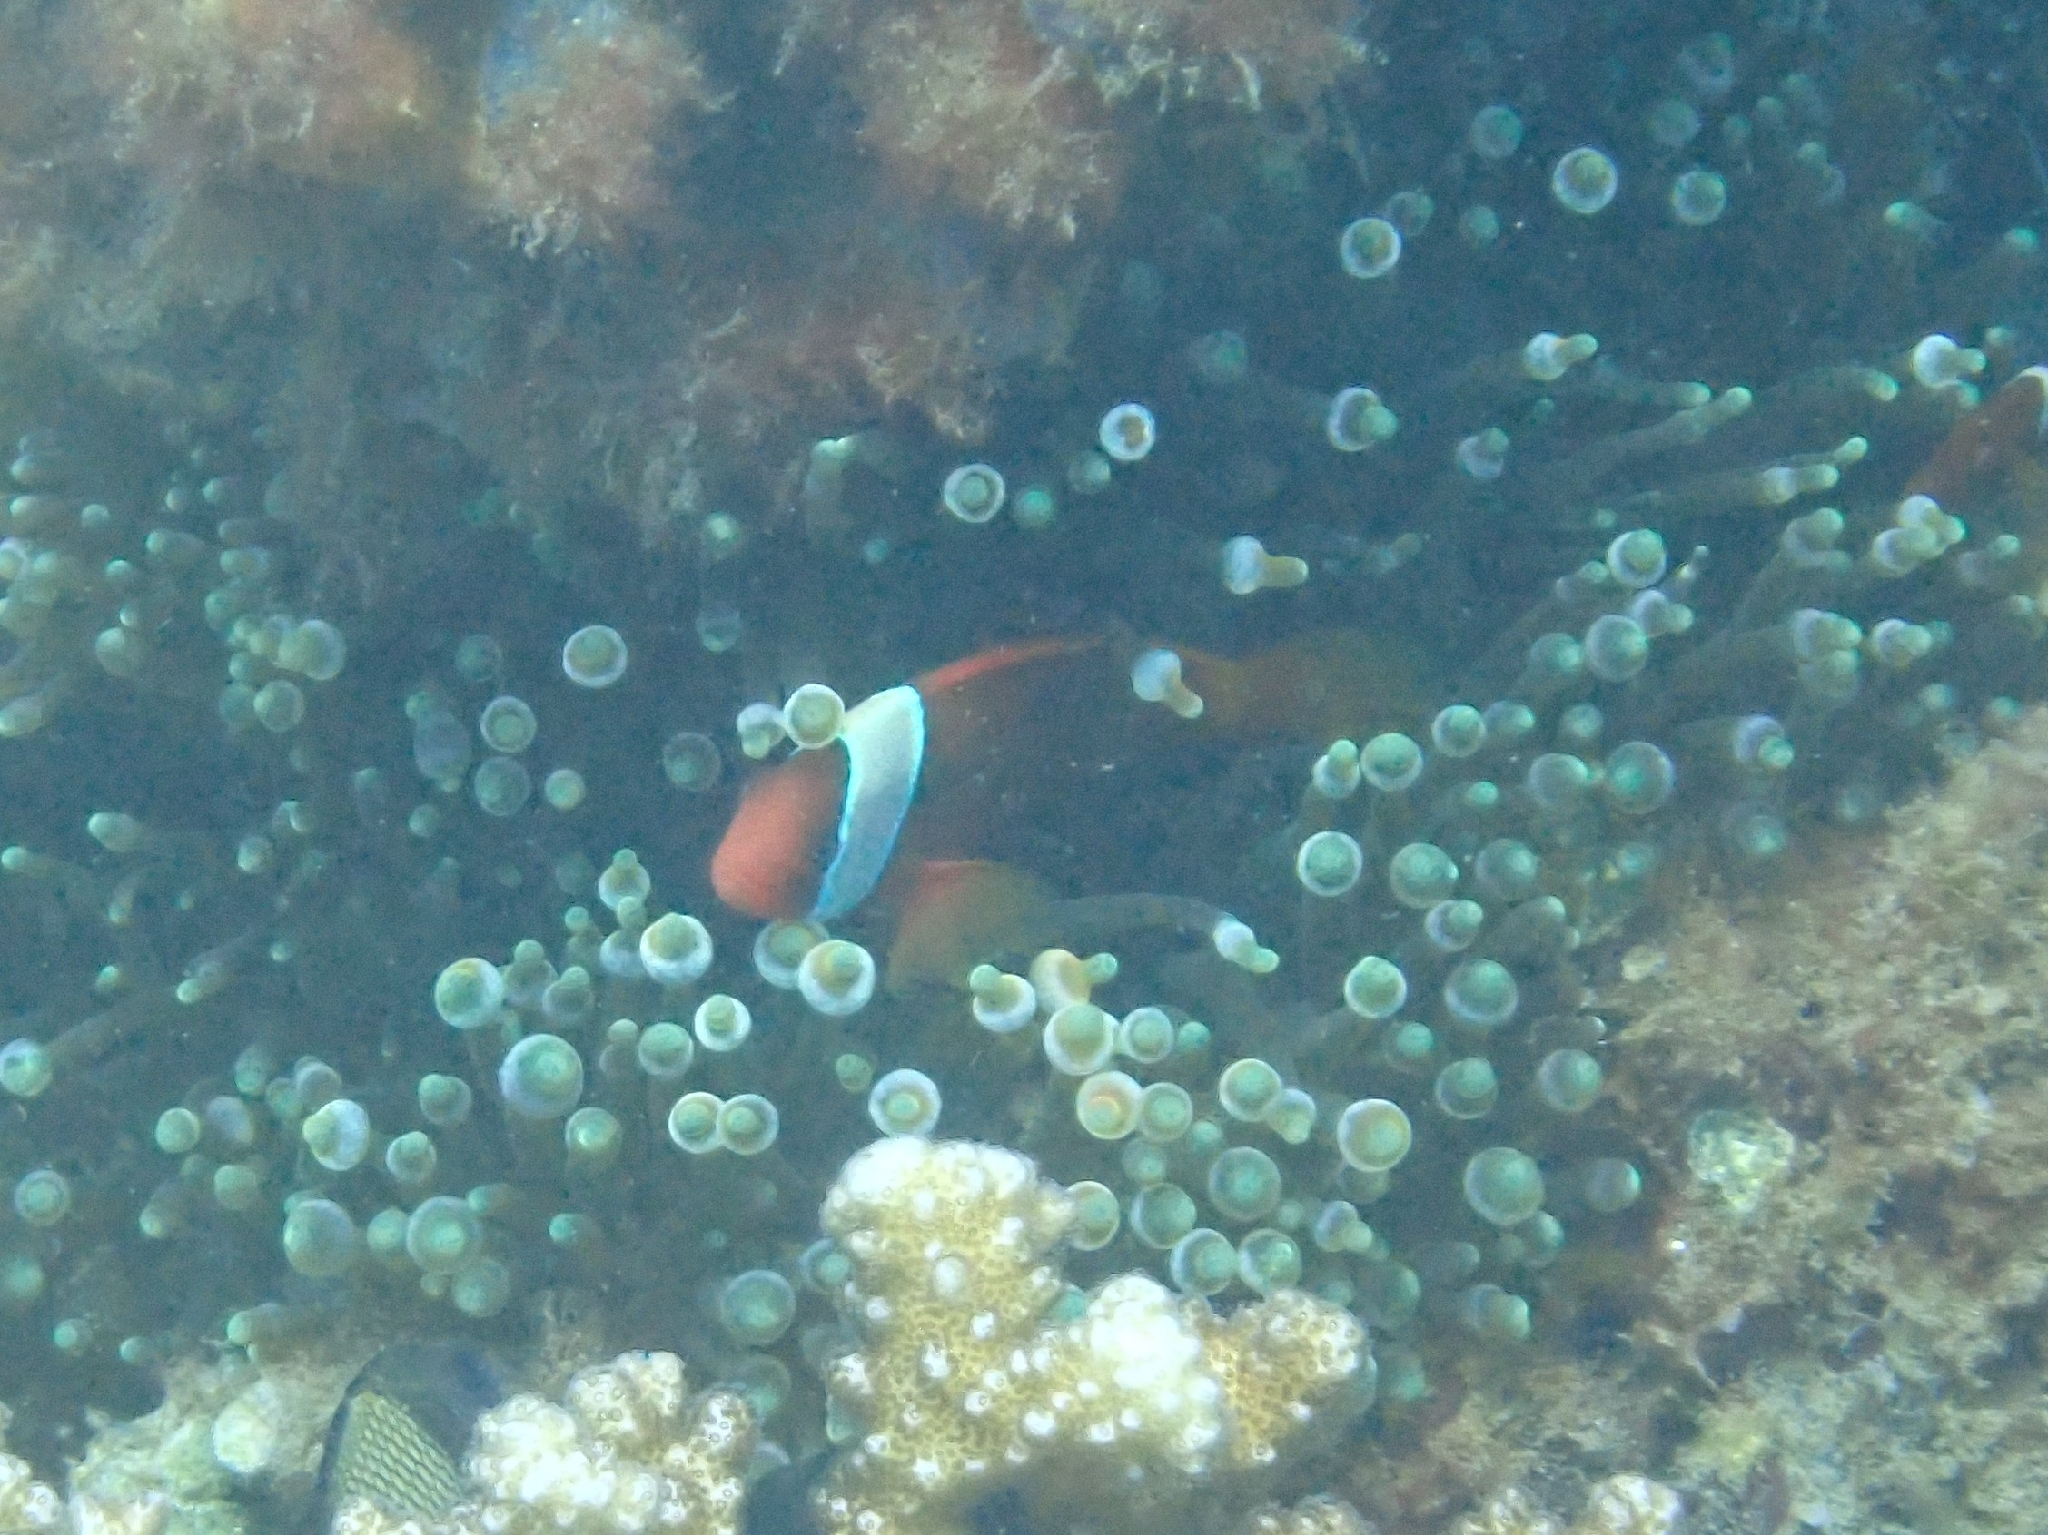
fish (species not among the labelled classes)